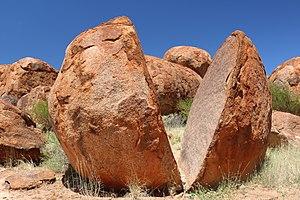
Le Territoire du Nord est un territoire d'Australie. Il occupe une partie importante du centre et du Nord de l'île principale. Malgré sa grande taille, la troisième plus grande subdivision australienne, il est le moins peuplé avec 228 833 habitants.